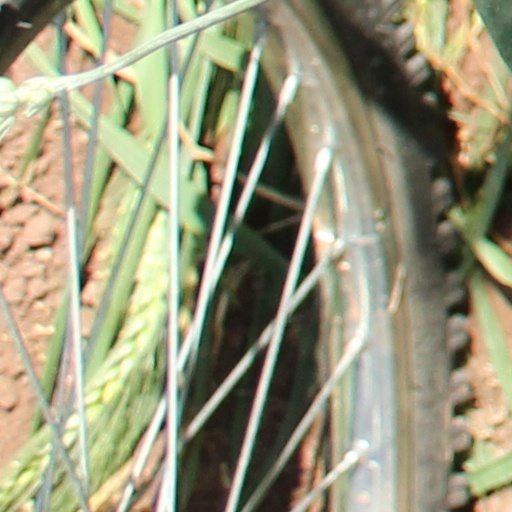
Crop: wheat